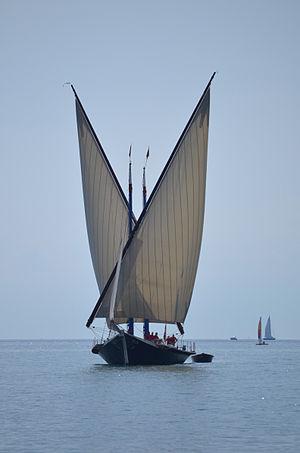
La Neptune - Vevey - 31 juillet 2014 - 00
Le Léman, appelé aussi lac de Genève, ou par tautologie lac Léman, est un lac d'origine glaciaire situé en Suisse et en France ; par sa superficie, c'est le plus grand lac alpin et subalpin d'Europe.
La Neptune est une barque du Léman utilisée sur le lac Léman et destinée au transport des marchandises. Construite en 1904, elle est, avec La Vaudoise, un des derniers témoins de la navigation commerciale sur le Léman.
Préverenges est une commune suisse du canton de Vaud, située dans le district de Morges.